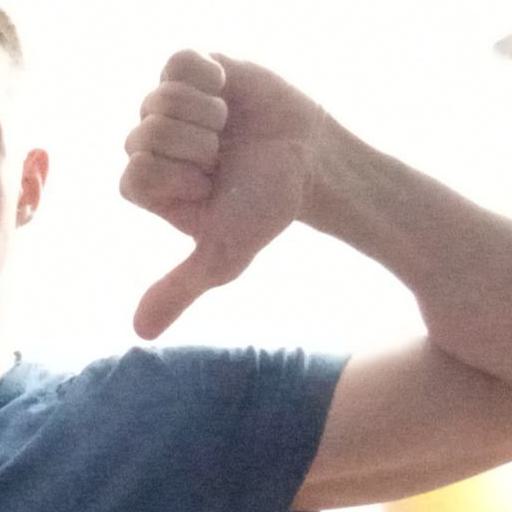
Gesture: dislike